Lotus Sutra

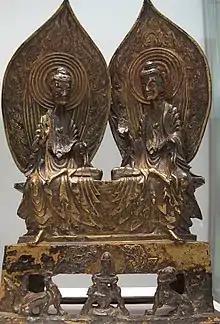
The Buddhas Prabhūtaratna and Shakyamuni seated side-by-side in the jeweled stupa. Bronze and gold stele, c. 518 CE, Northern Wei dynasty. China.

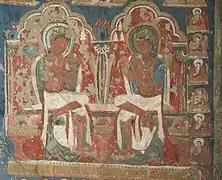
Mañjuśrī and Maitreya bodhisattvas, Saspol Caves, Ladakh

Another key concept introduced by the "Lotus Sūtra" is the idea that the Buddha's lifespan is immeasurable and that he is still present in the world. The text states that the Buddha actually achieved Buddhahood innumerable eons ago, but remains in the world to help teach beings the Dharma time and again. The lifespan of the Buddha is said to be incalculable, beyond imagination, "ever enduring, never perishing." The biography and apparent death ("paranirvana", "final nirvana") of Sakyamuni Buddha (i.e., the Buddha Gautama) are portrayed as an illusory manifestation, a skillful means meant to teach others.